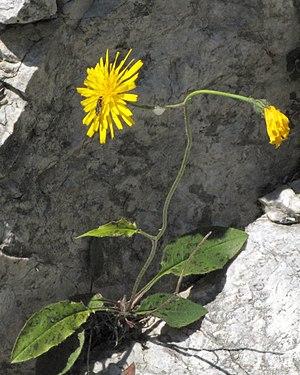
Cette liste de Tracheophyta de Bosnie-Herzégovine, ainsi que d’espèces introduites est un aperçu incomplet d’espèces de mousses, de fougères, de gymnospermes et d’angiospermes citées dans la littérature disponible en langues bosniaque, croate, serbe et serbo-croate. Cet aperçu n’inclue pas des espèces cultivées ni celles occasionnellement introduites.